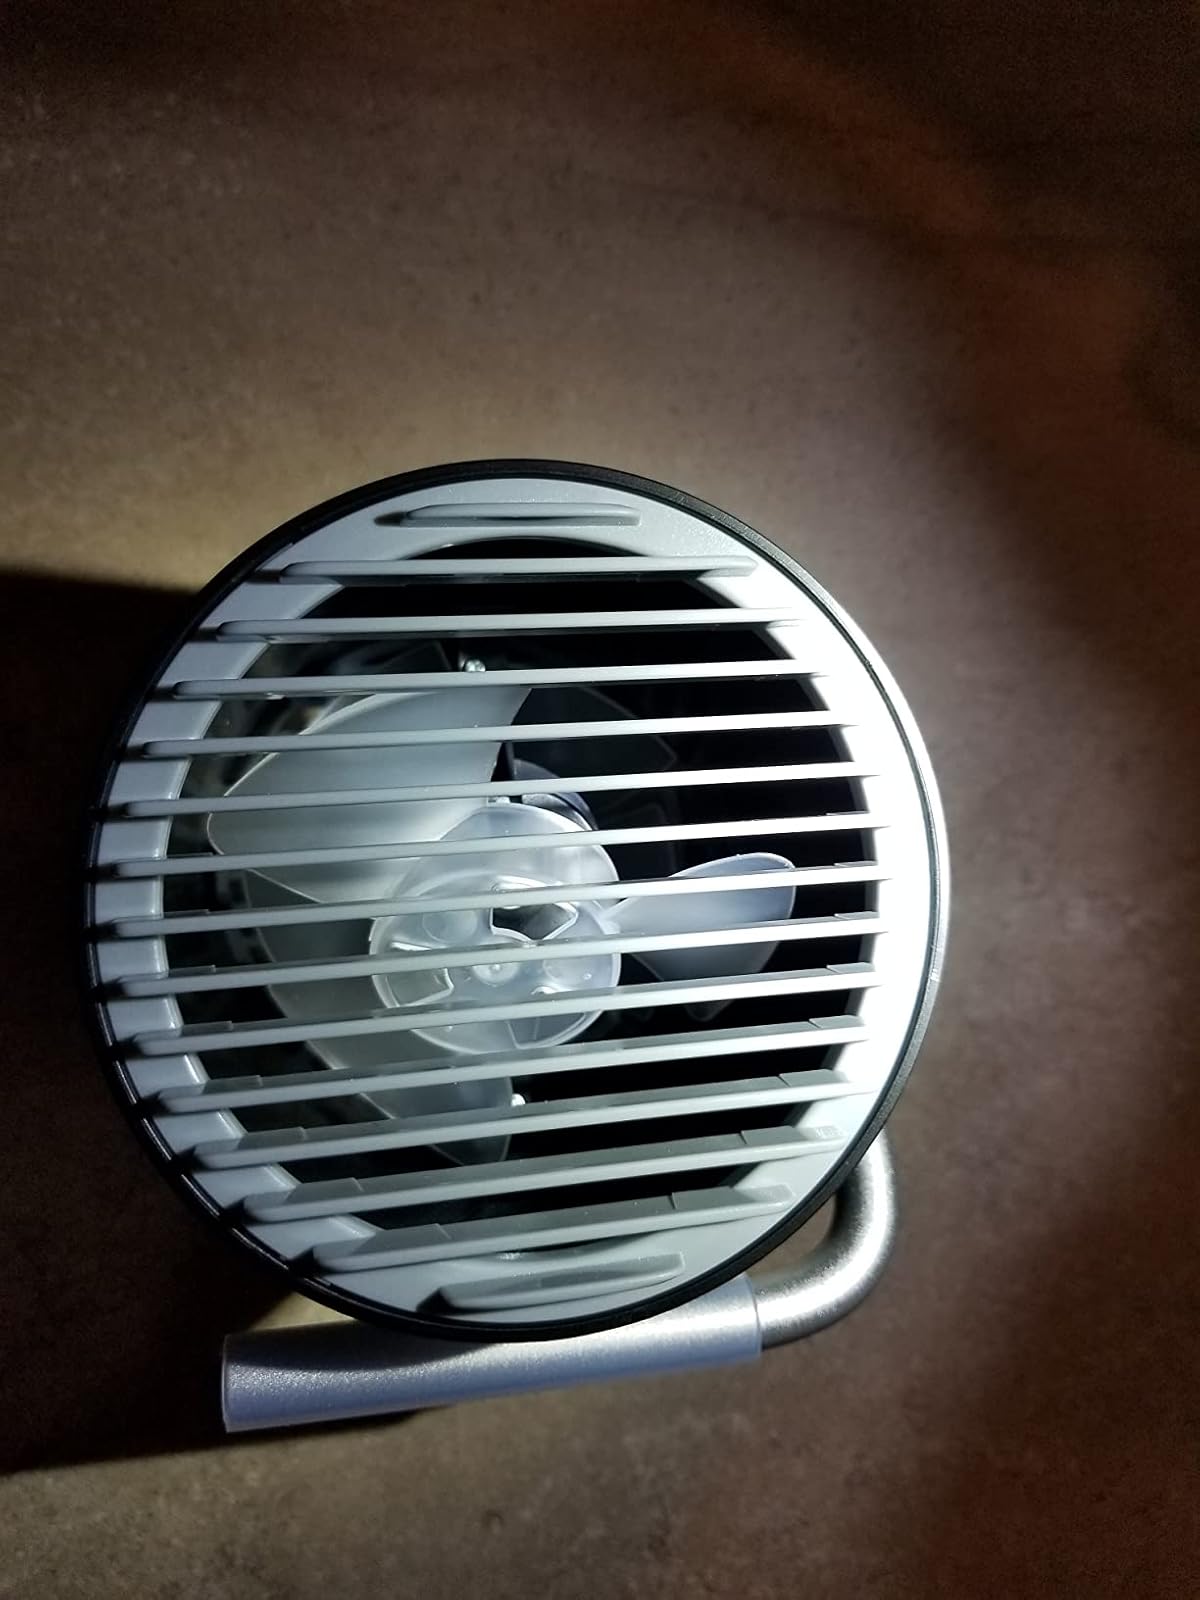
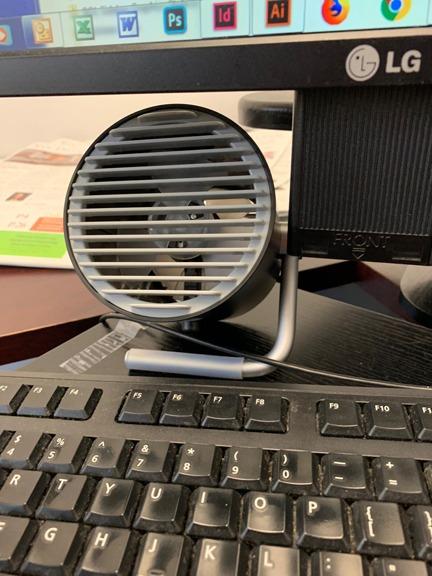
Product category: fan
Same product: yes